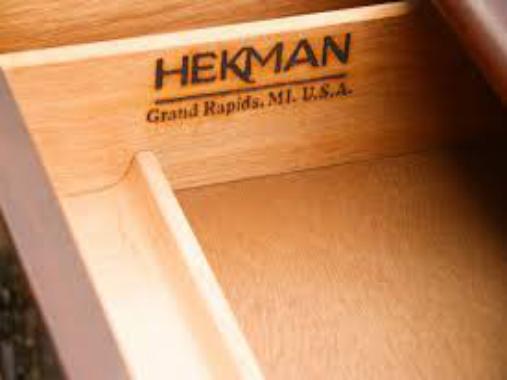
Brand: hekman
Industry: Necessities